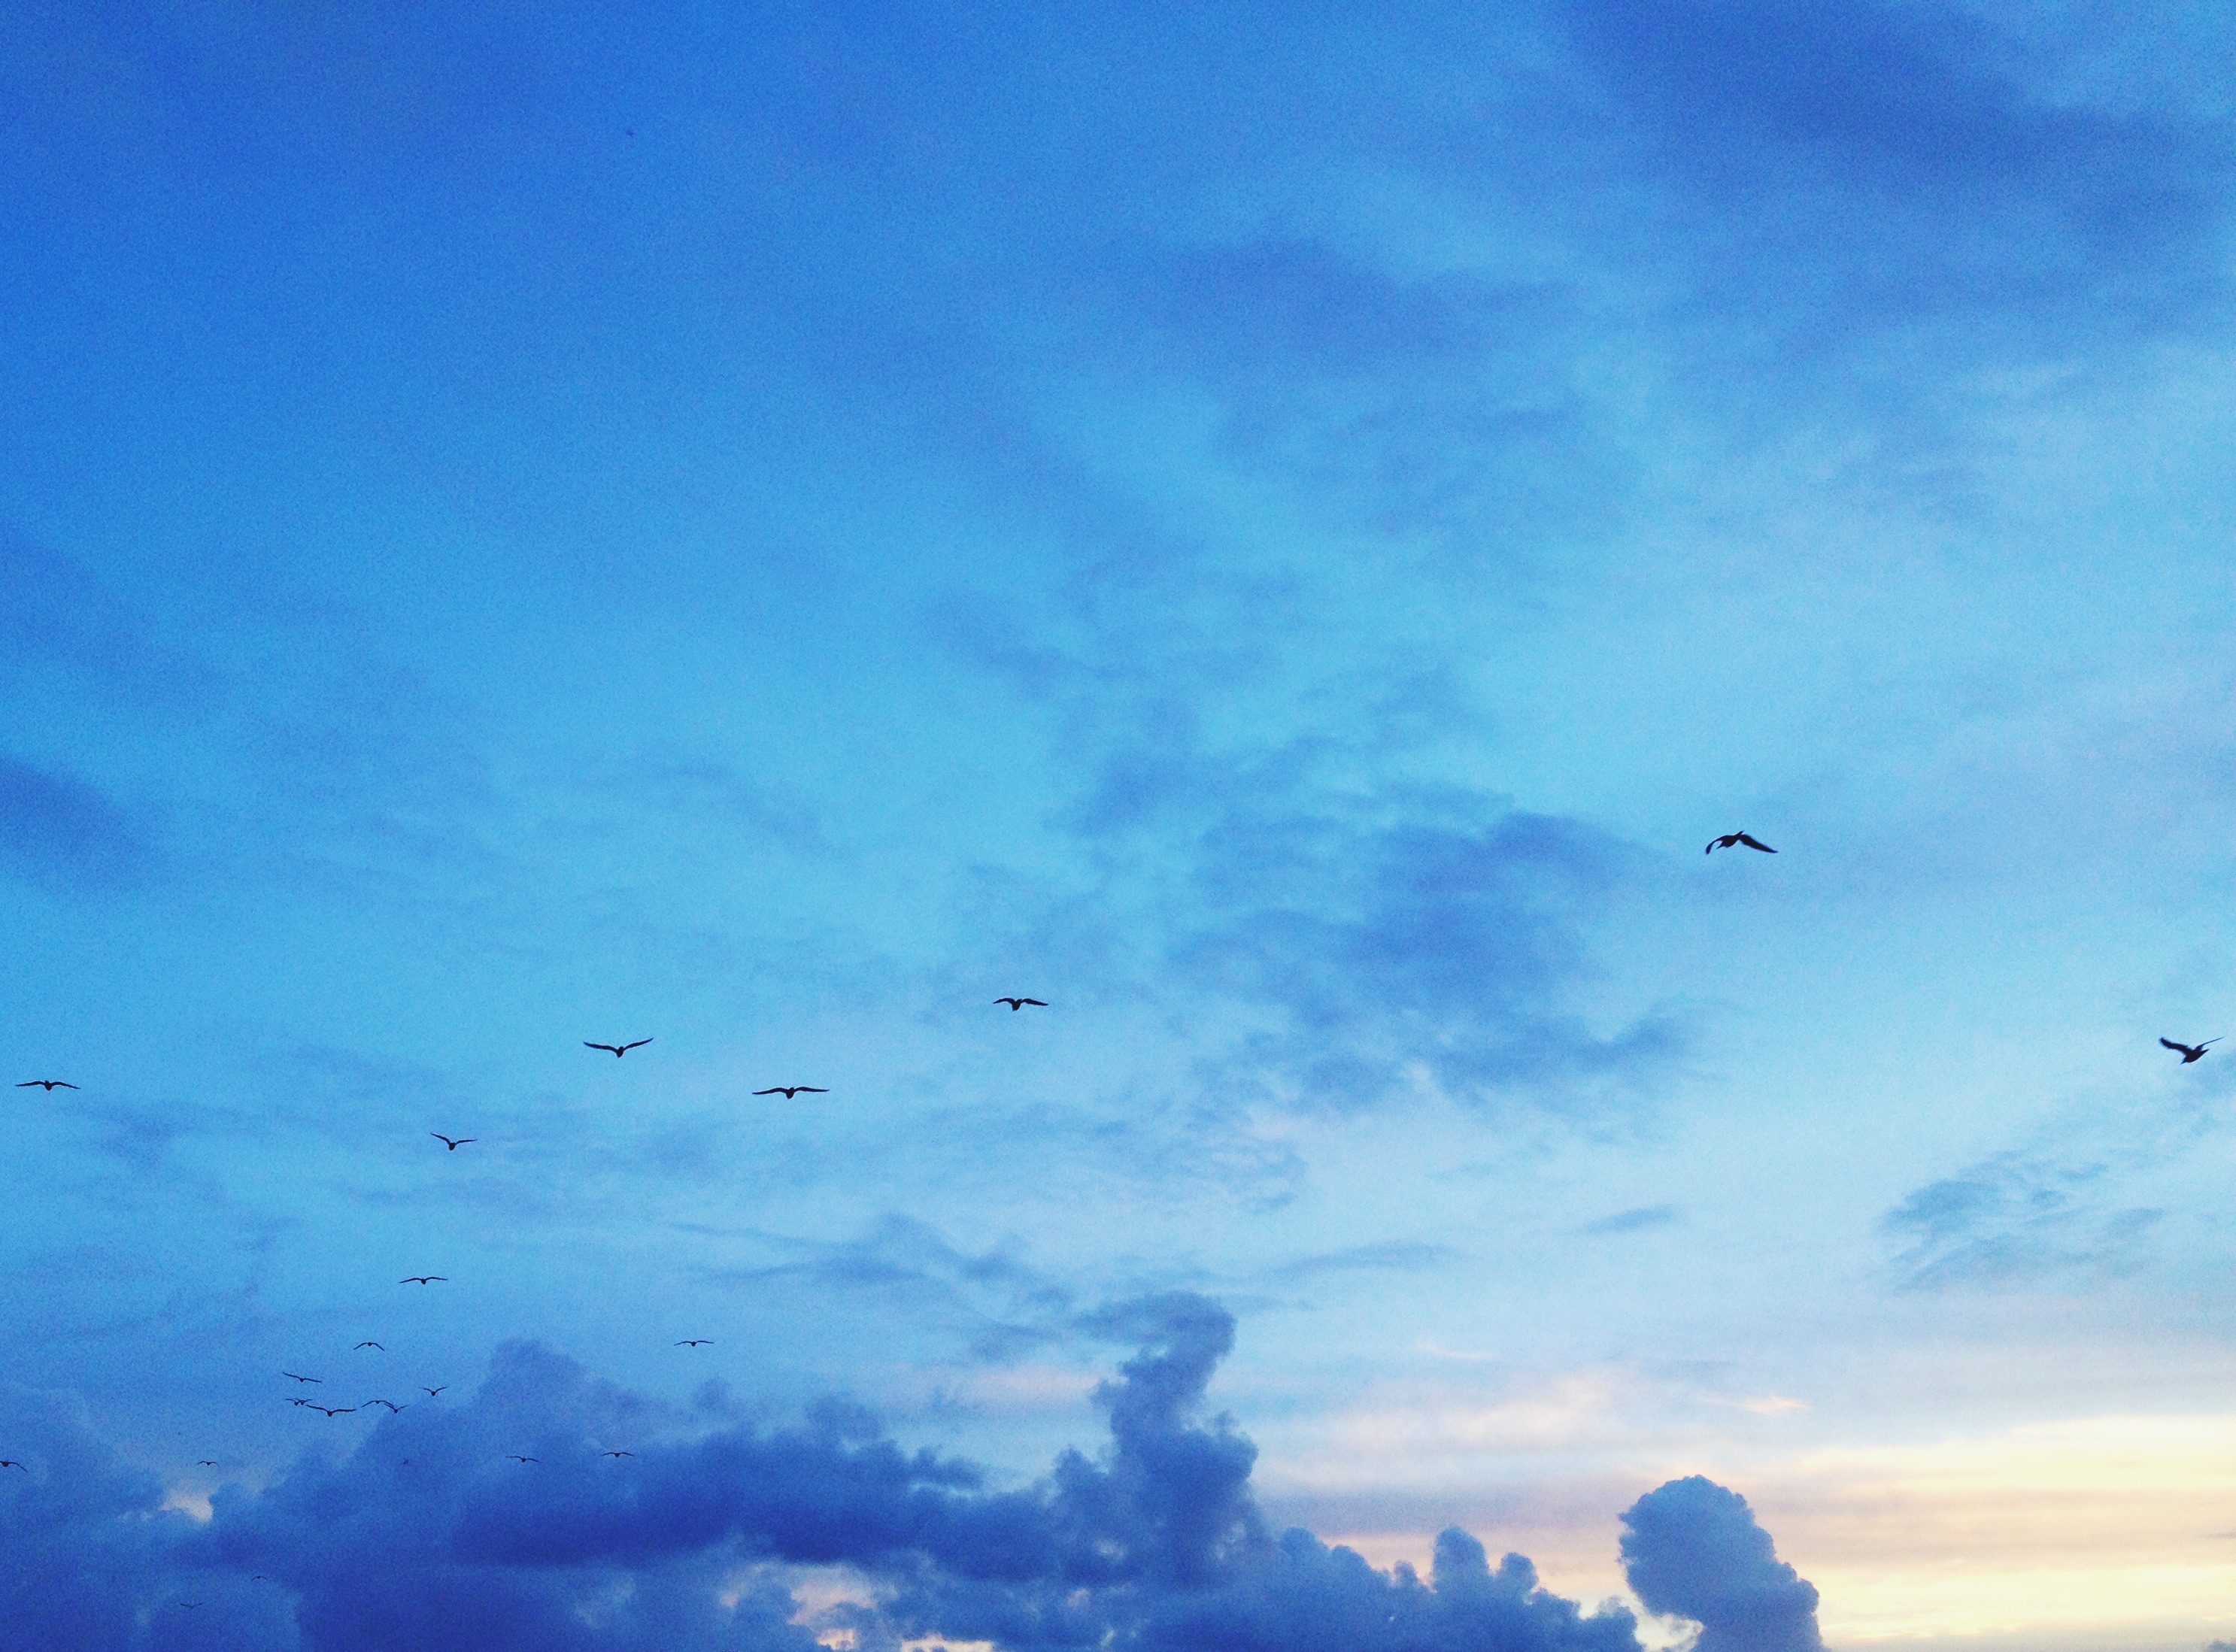
sea, horizon, cloud, sky, dawn, atmosphere, dusk, blue, atmosphere of earth